Nelson Quan

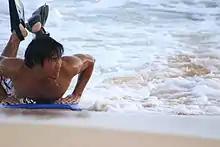
Nelson Quan bodyboarding.

Nelson Quan (born October 14, 1984, Houston, Texas, USA) is a Chinese-American film editor, director and producer. His editing of the Volkswagen People's Car Project won the project the Golden Lion Award at the 2013 Cannes Film Festival for Branded Entertainment. He is known for editing the 2011 Chinese remake, "What Women Want" and produced "The Criminally Inept" (2006) along with being one of the first students at the University of Hawaii at Manoa's Academy for Creative Media.